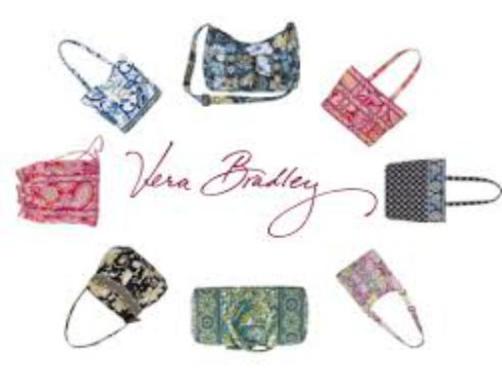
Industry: Clothes